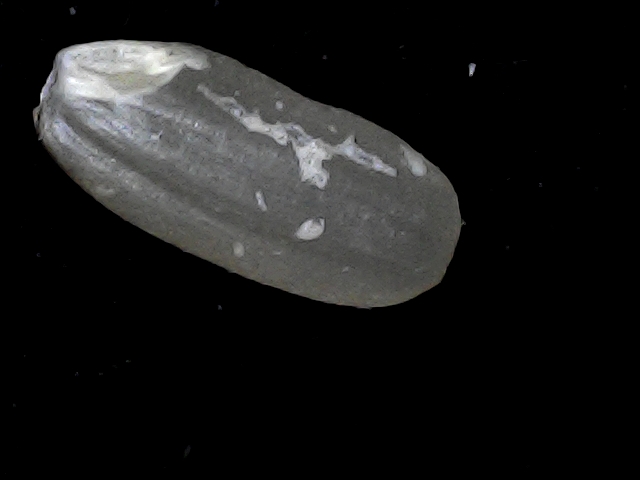
Rice variety: BD95